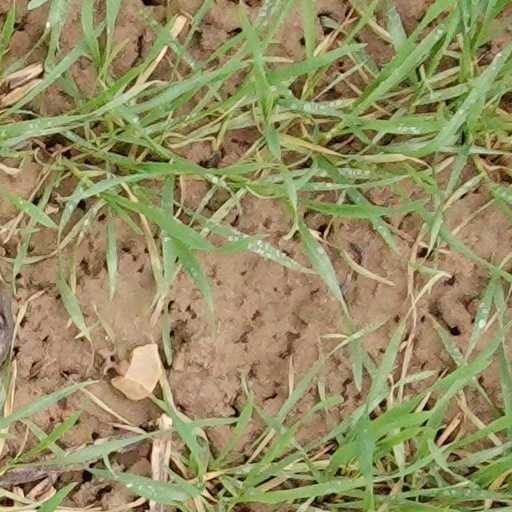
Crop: wheat